PolakVanBekkum

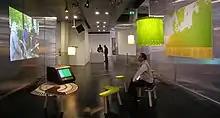
Installation MILKproject (2003)

PolakVanBekkum is a Dutch artist duo consisting of Esther Polak and Ivar van Bekkum. Their media and installation works are based on research of movement in time and space.